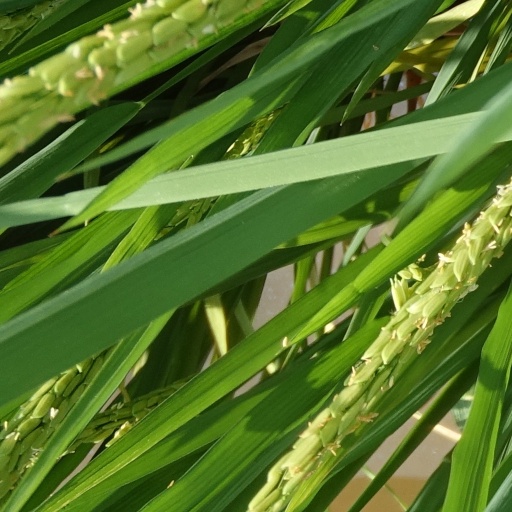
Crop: rice